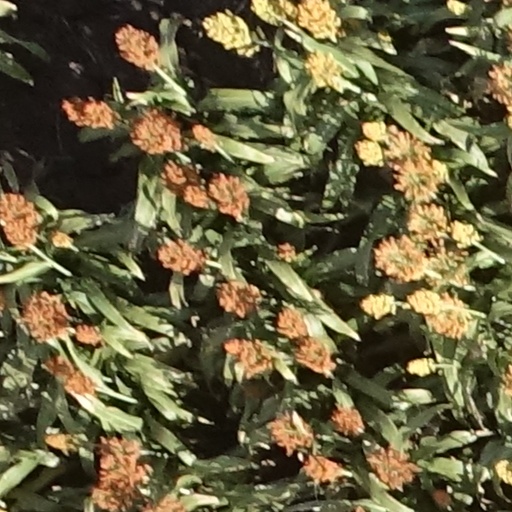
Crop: sorghum